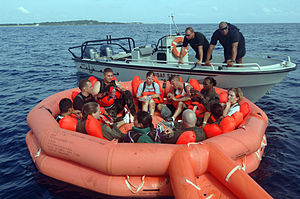
Redningsflåde
Oppustelig redningsflåde.
En redningsflåde er en oppustelig flåde, der benyttes til sikkerhed til søs.